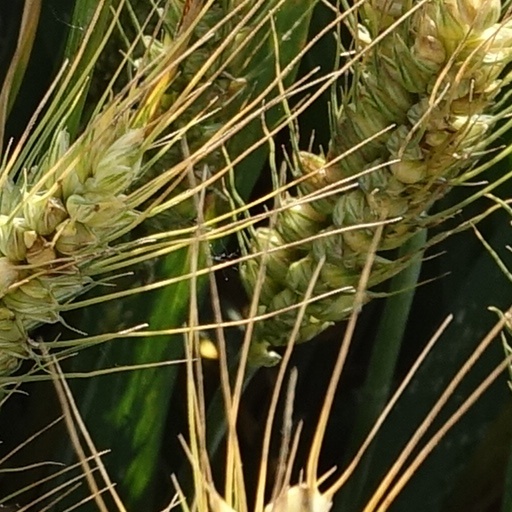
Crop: wheat